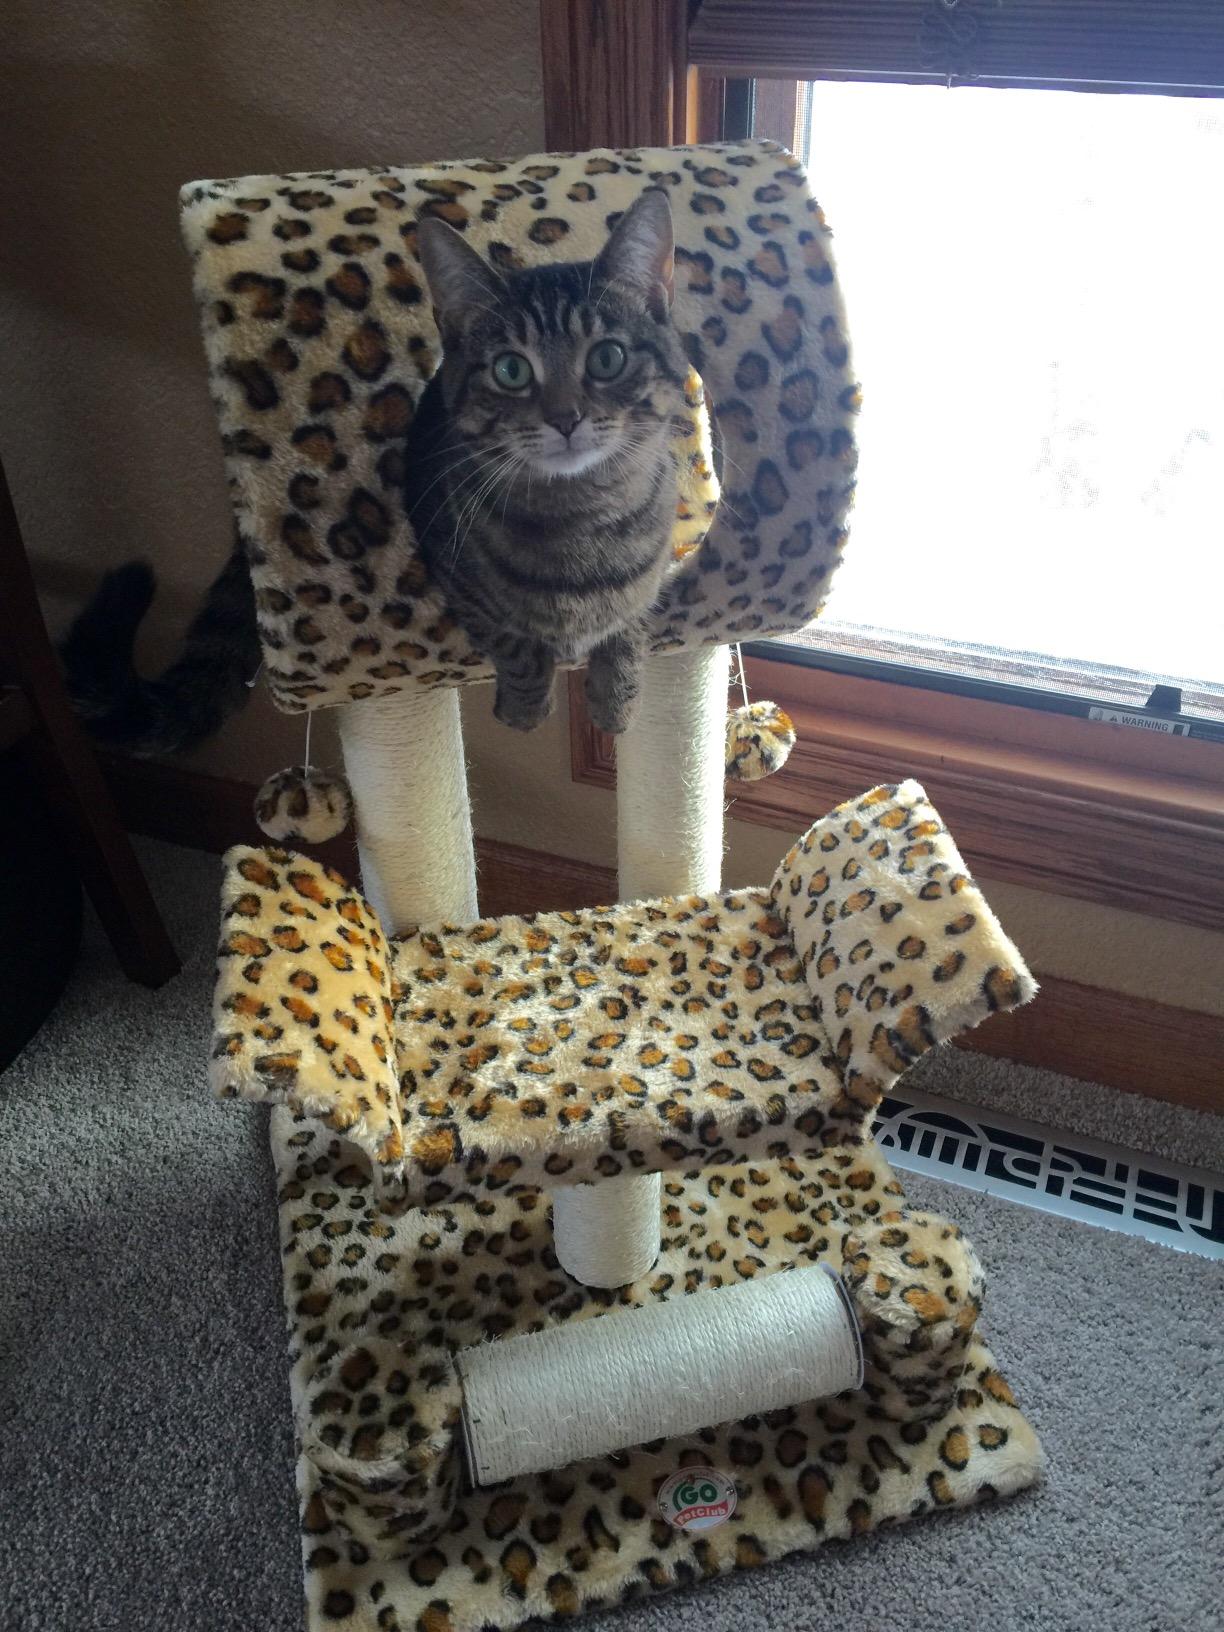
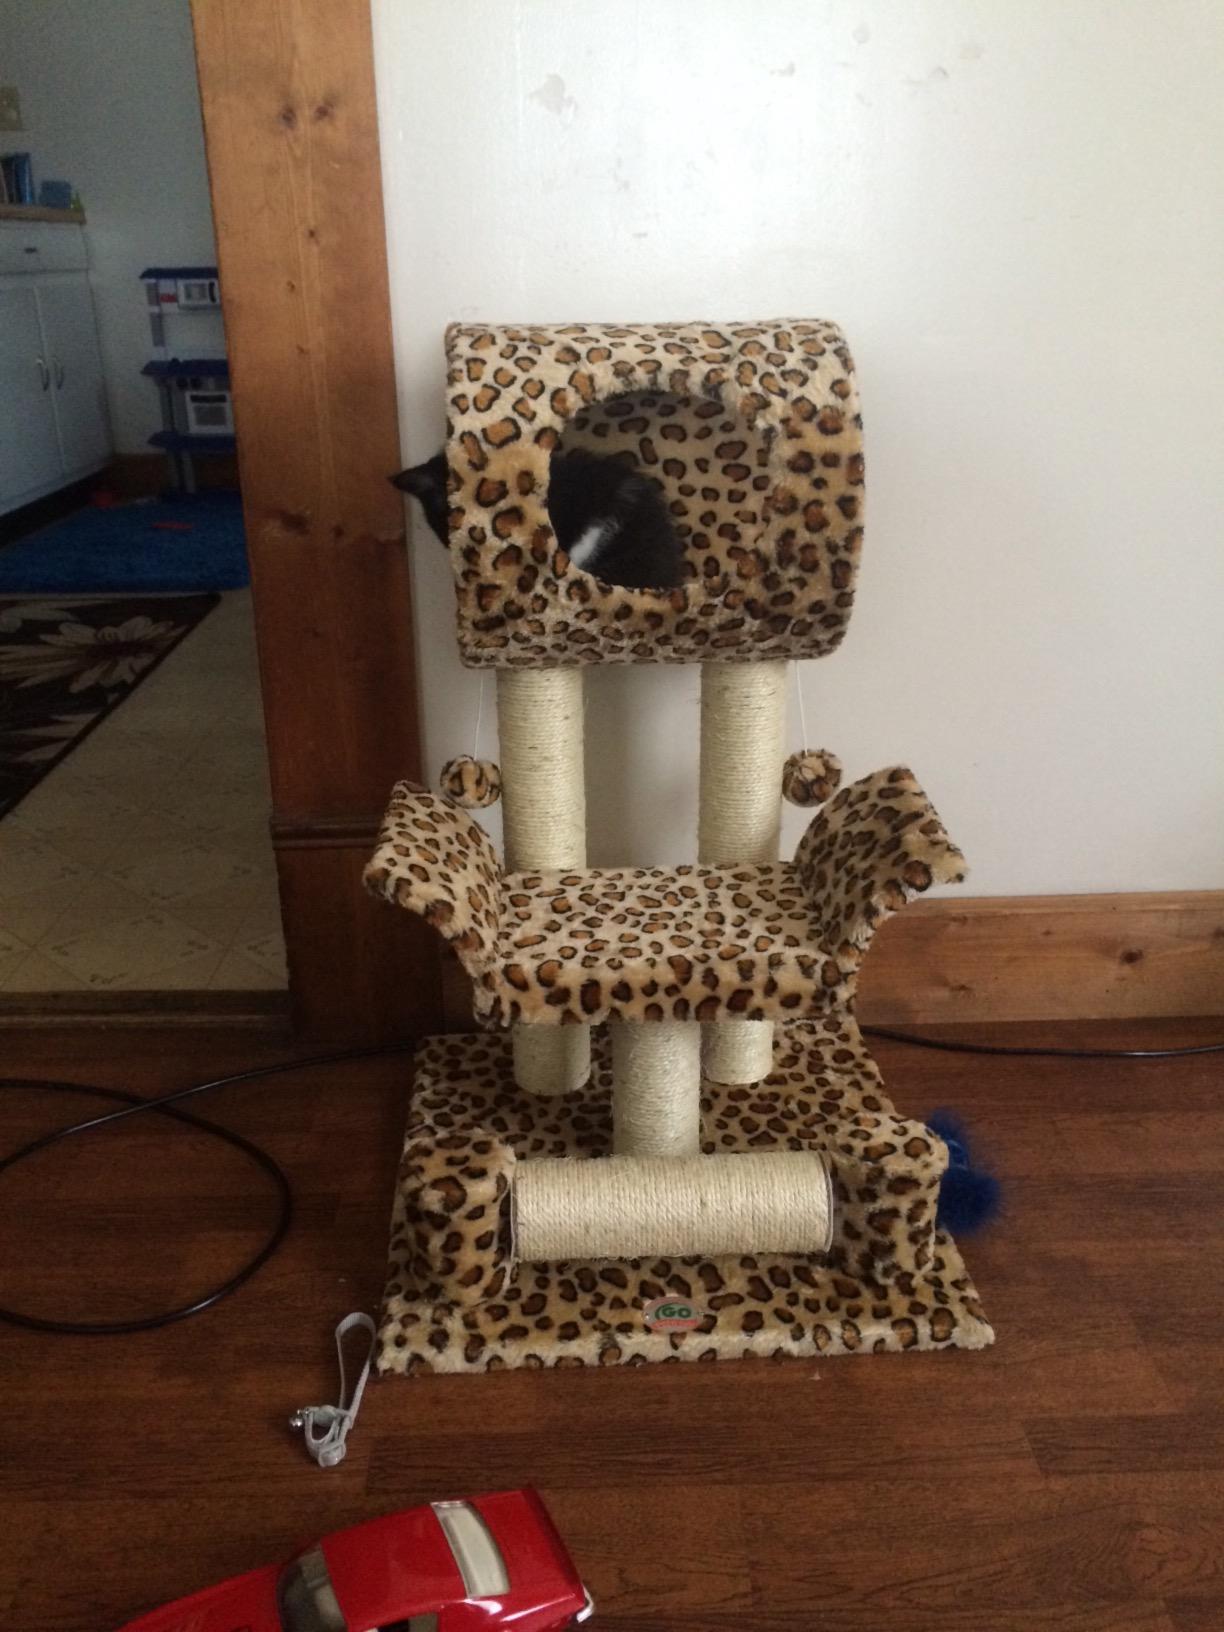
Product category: items_cat tree
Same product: yes